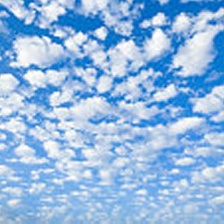
Cloud type: Altocumulus